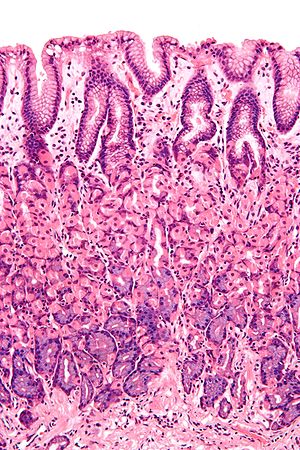
Slimhinde
Tværsnit af tarmens slimhinde.
En slimhinde er en biologisk membran, der beklæder de forskellige hulrum i kroppen og dækker overfladerne på de indre organer. Slimhinder har forskellige opbygninger afhængig af funktion men består generelt af et eller flere lag af epitelceller på lag af bindevæv. De er af endoderisk oprindelse og findes i et kontinuum med huden ved de forskellige kropsåbninger, som ved øjet, øret, indersiden af næsen, indersiden af munden, læber, vagina, urinrør samt anus. Nogle slimhinder udskiller slim, en tyk beskyttende væske. Slimhindens funktion er at stoppe patogener og skidt fra at komme inde i kroppen og forhindre dehydrering af kroppens væv.